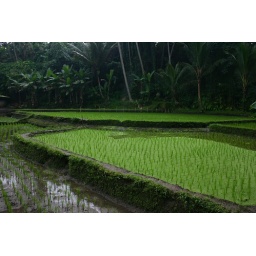
Very green ricefield by the elephant cave, Goa Gajah, Bali